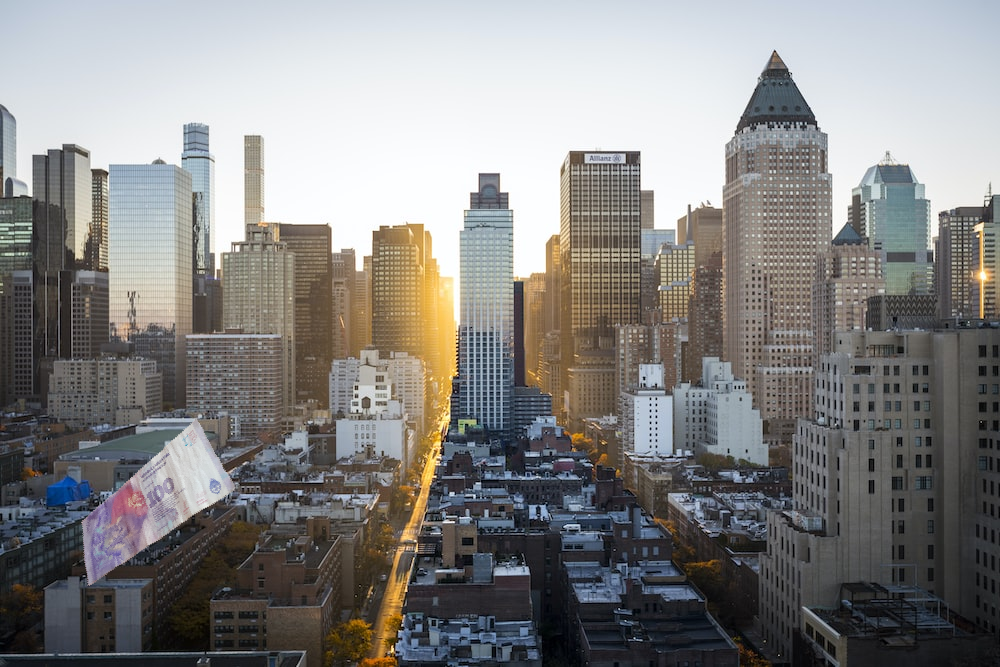
Denominación: 100